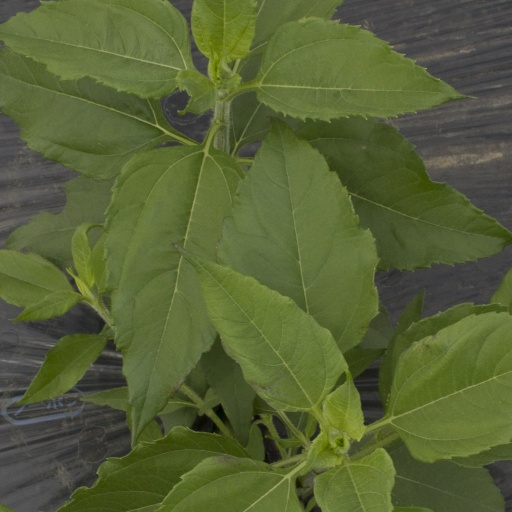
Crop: Jerusalem artichoke